Tackle (gridiron football position)

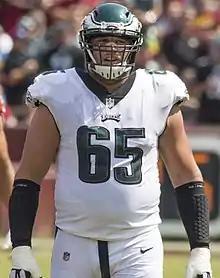
Philadelphia Eagles right tackle Lane Johnson

The "right tackle" ("RT") is typically one of the team's most effective run blockers. Since most running plays are directed towards the strong side (the side with the tight end) of the offensive line, the right tackle often contends with the defending team's best run stoppers. They must be capable of gaining traction in their blocks to impede defenders from tackling the ball carrier or create a hole—an area between offensive lineman that forms immediately after the ball is snapped. This is a result of blocking strategies and techniques, generating enough space for the ball carrier to run between and advance the ball.